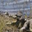
Label: crocodile